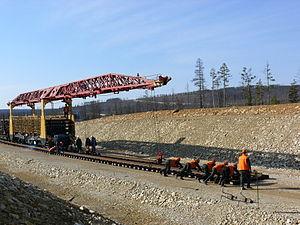
La Magistrale Amour-Iakoutie est une ligne de chemin de fer située en Sibérie, Russie qui relie la ligne du Transsibérien et celle de la Magistrale Baïkal-Amour au sud de la République de Sakha. L'appellation AIAM n'est pas officielle mais est celle utilisée par les représentants officiels du chemin de fer russe ; il n'existe aucun organisme ferroviaire public ou privé portant ce nom.